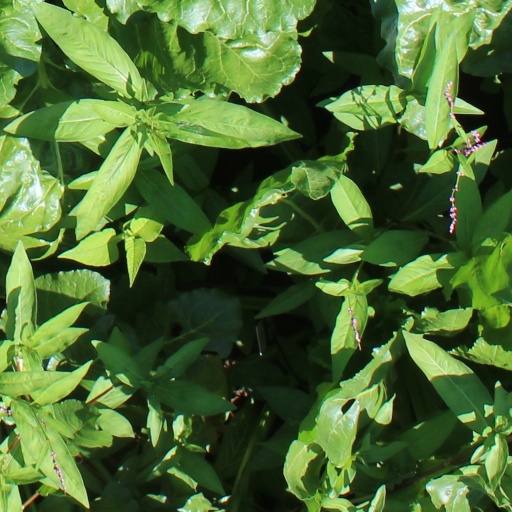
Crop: sugar beet